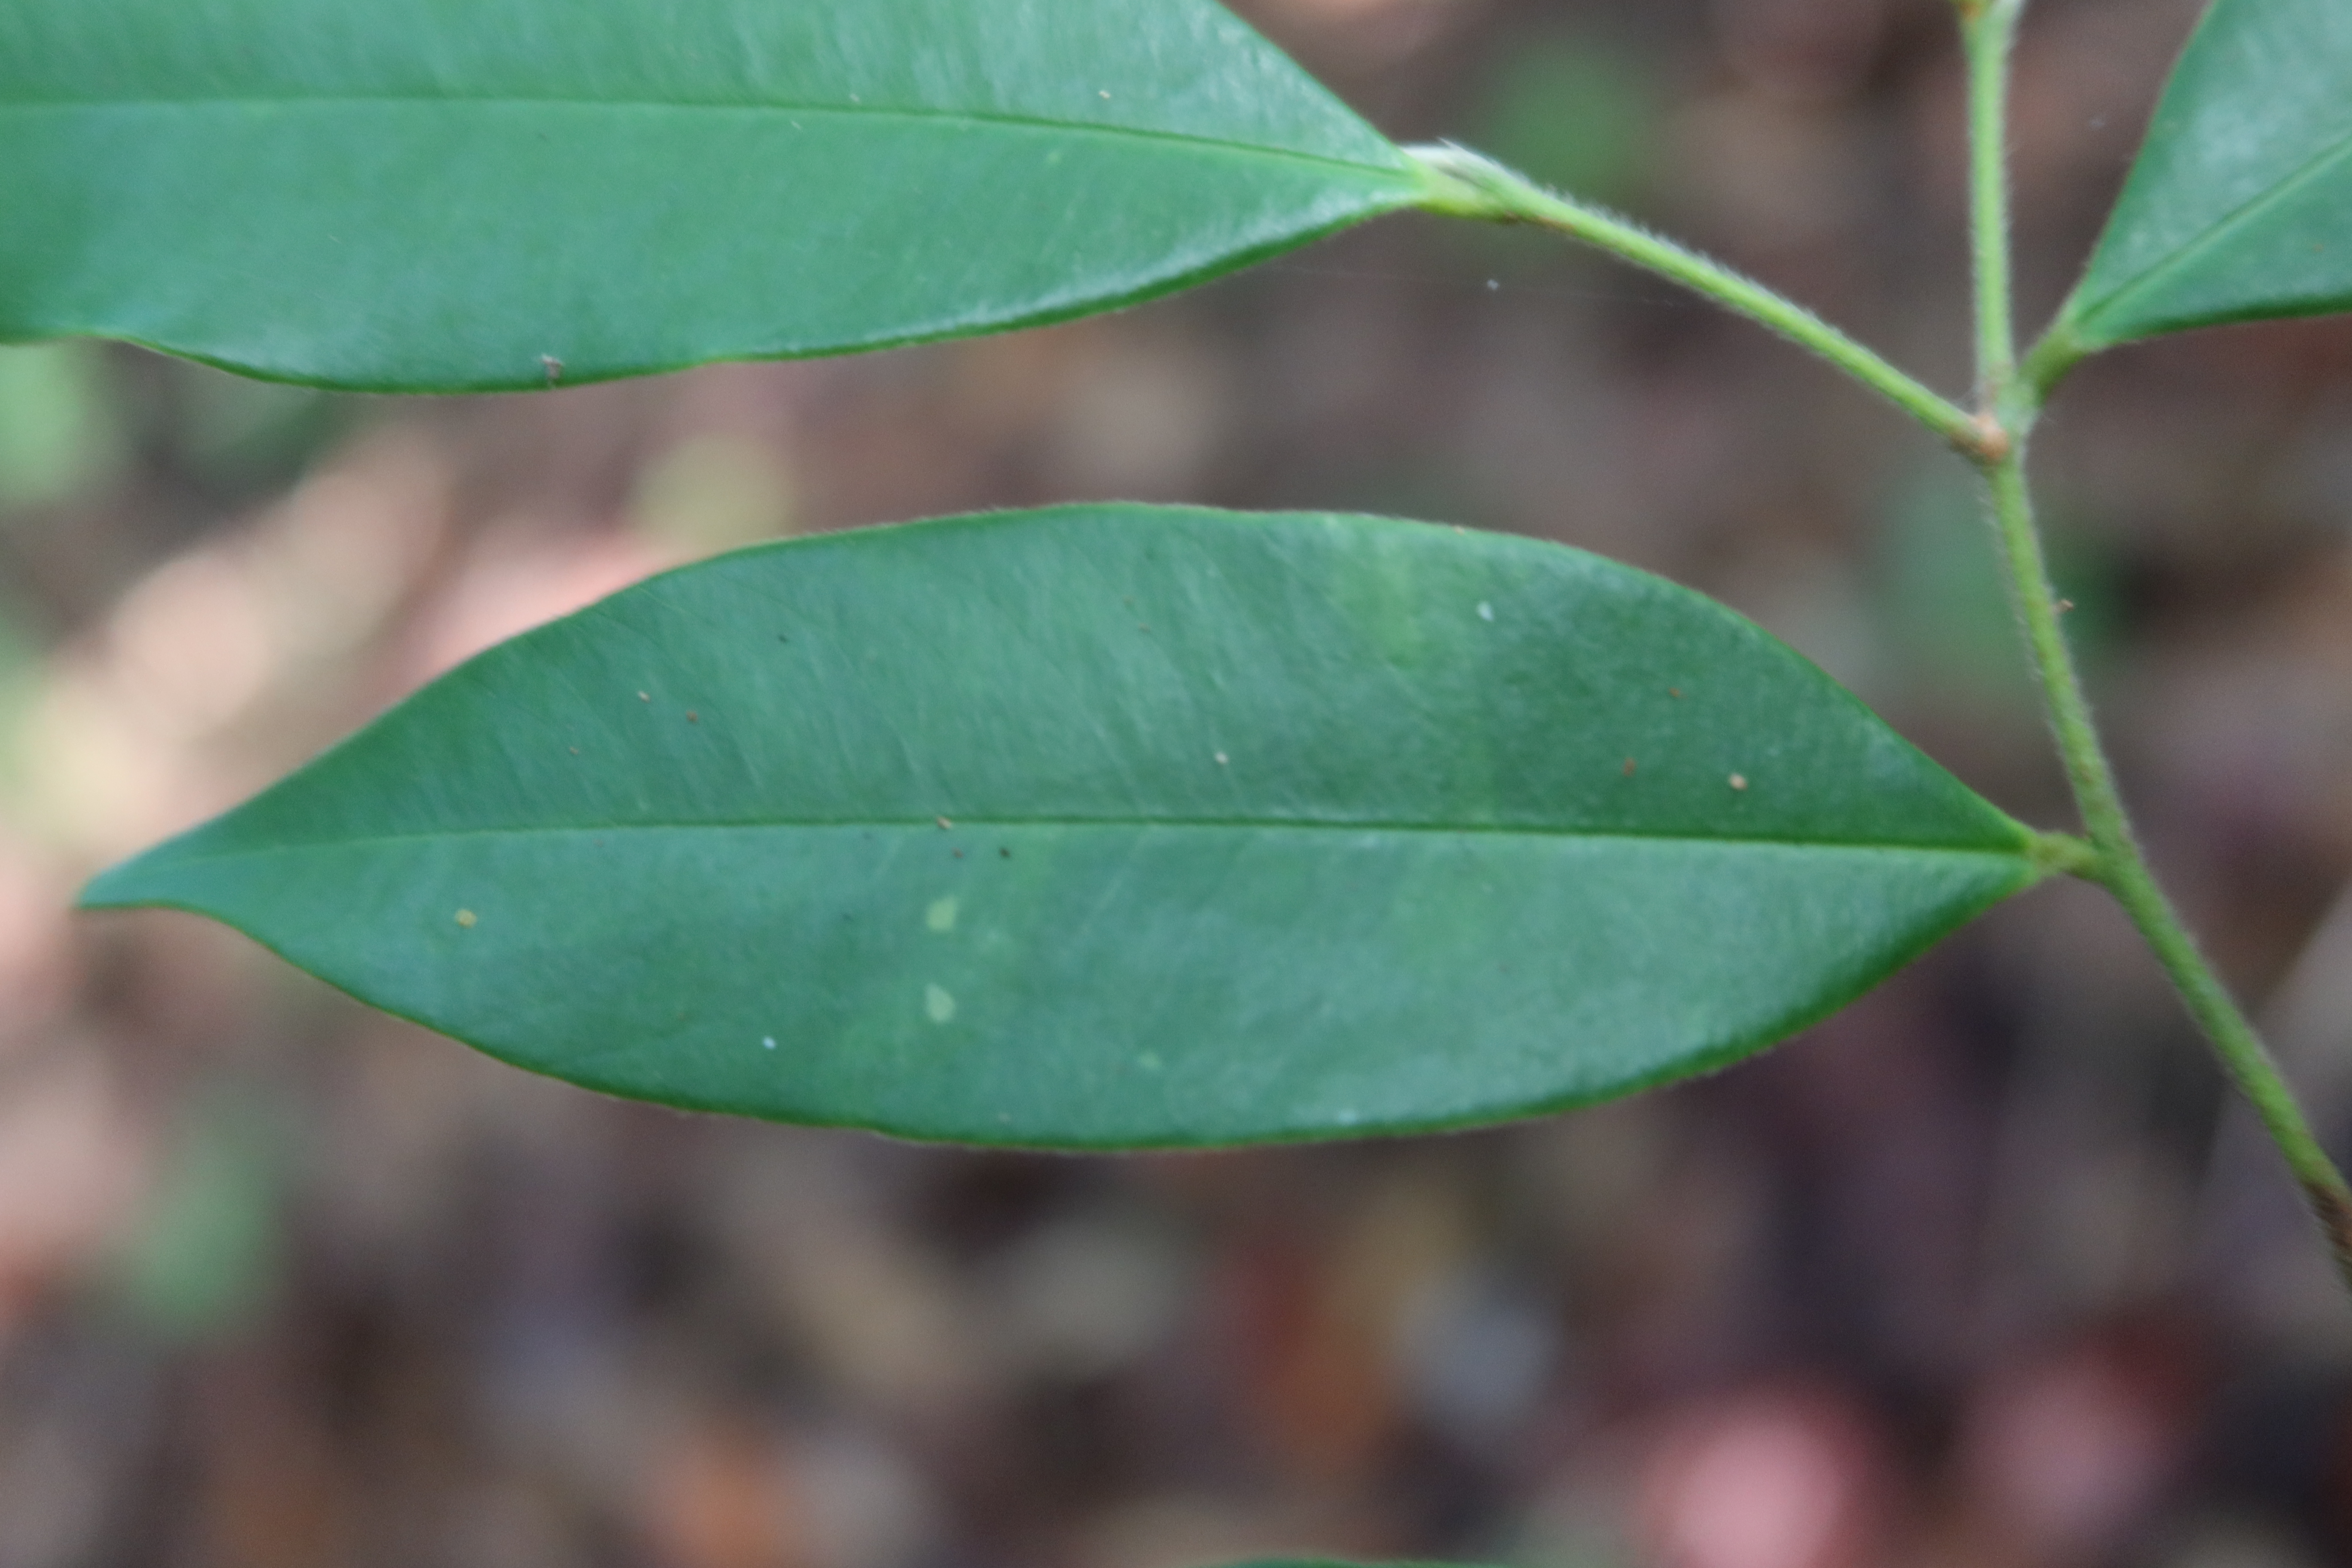
Label: Healthy